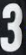
Number: 3